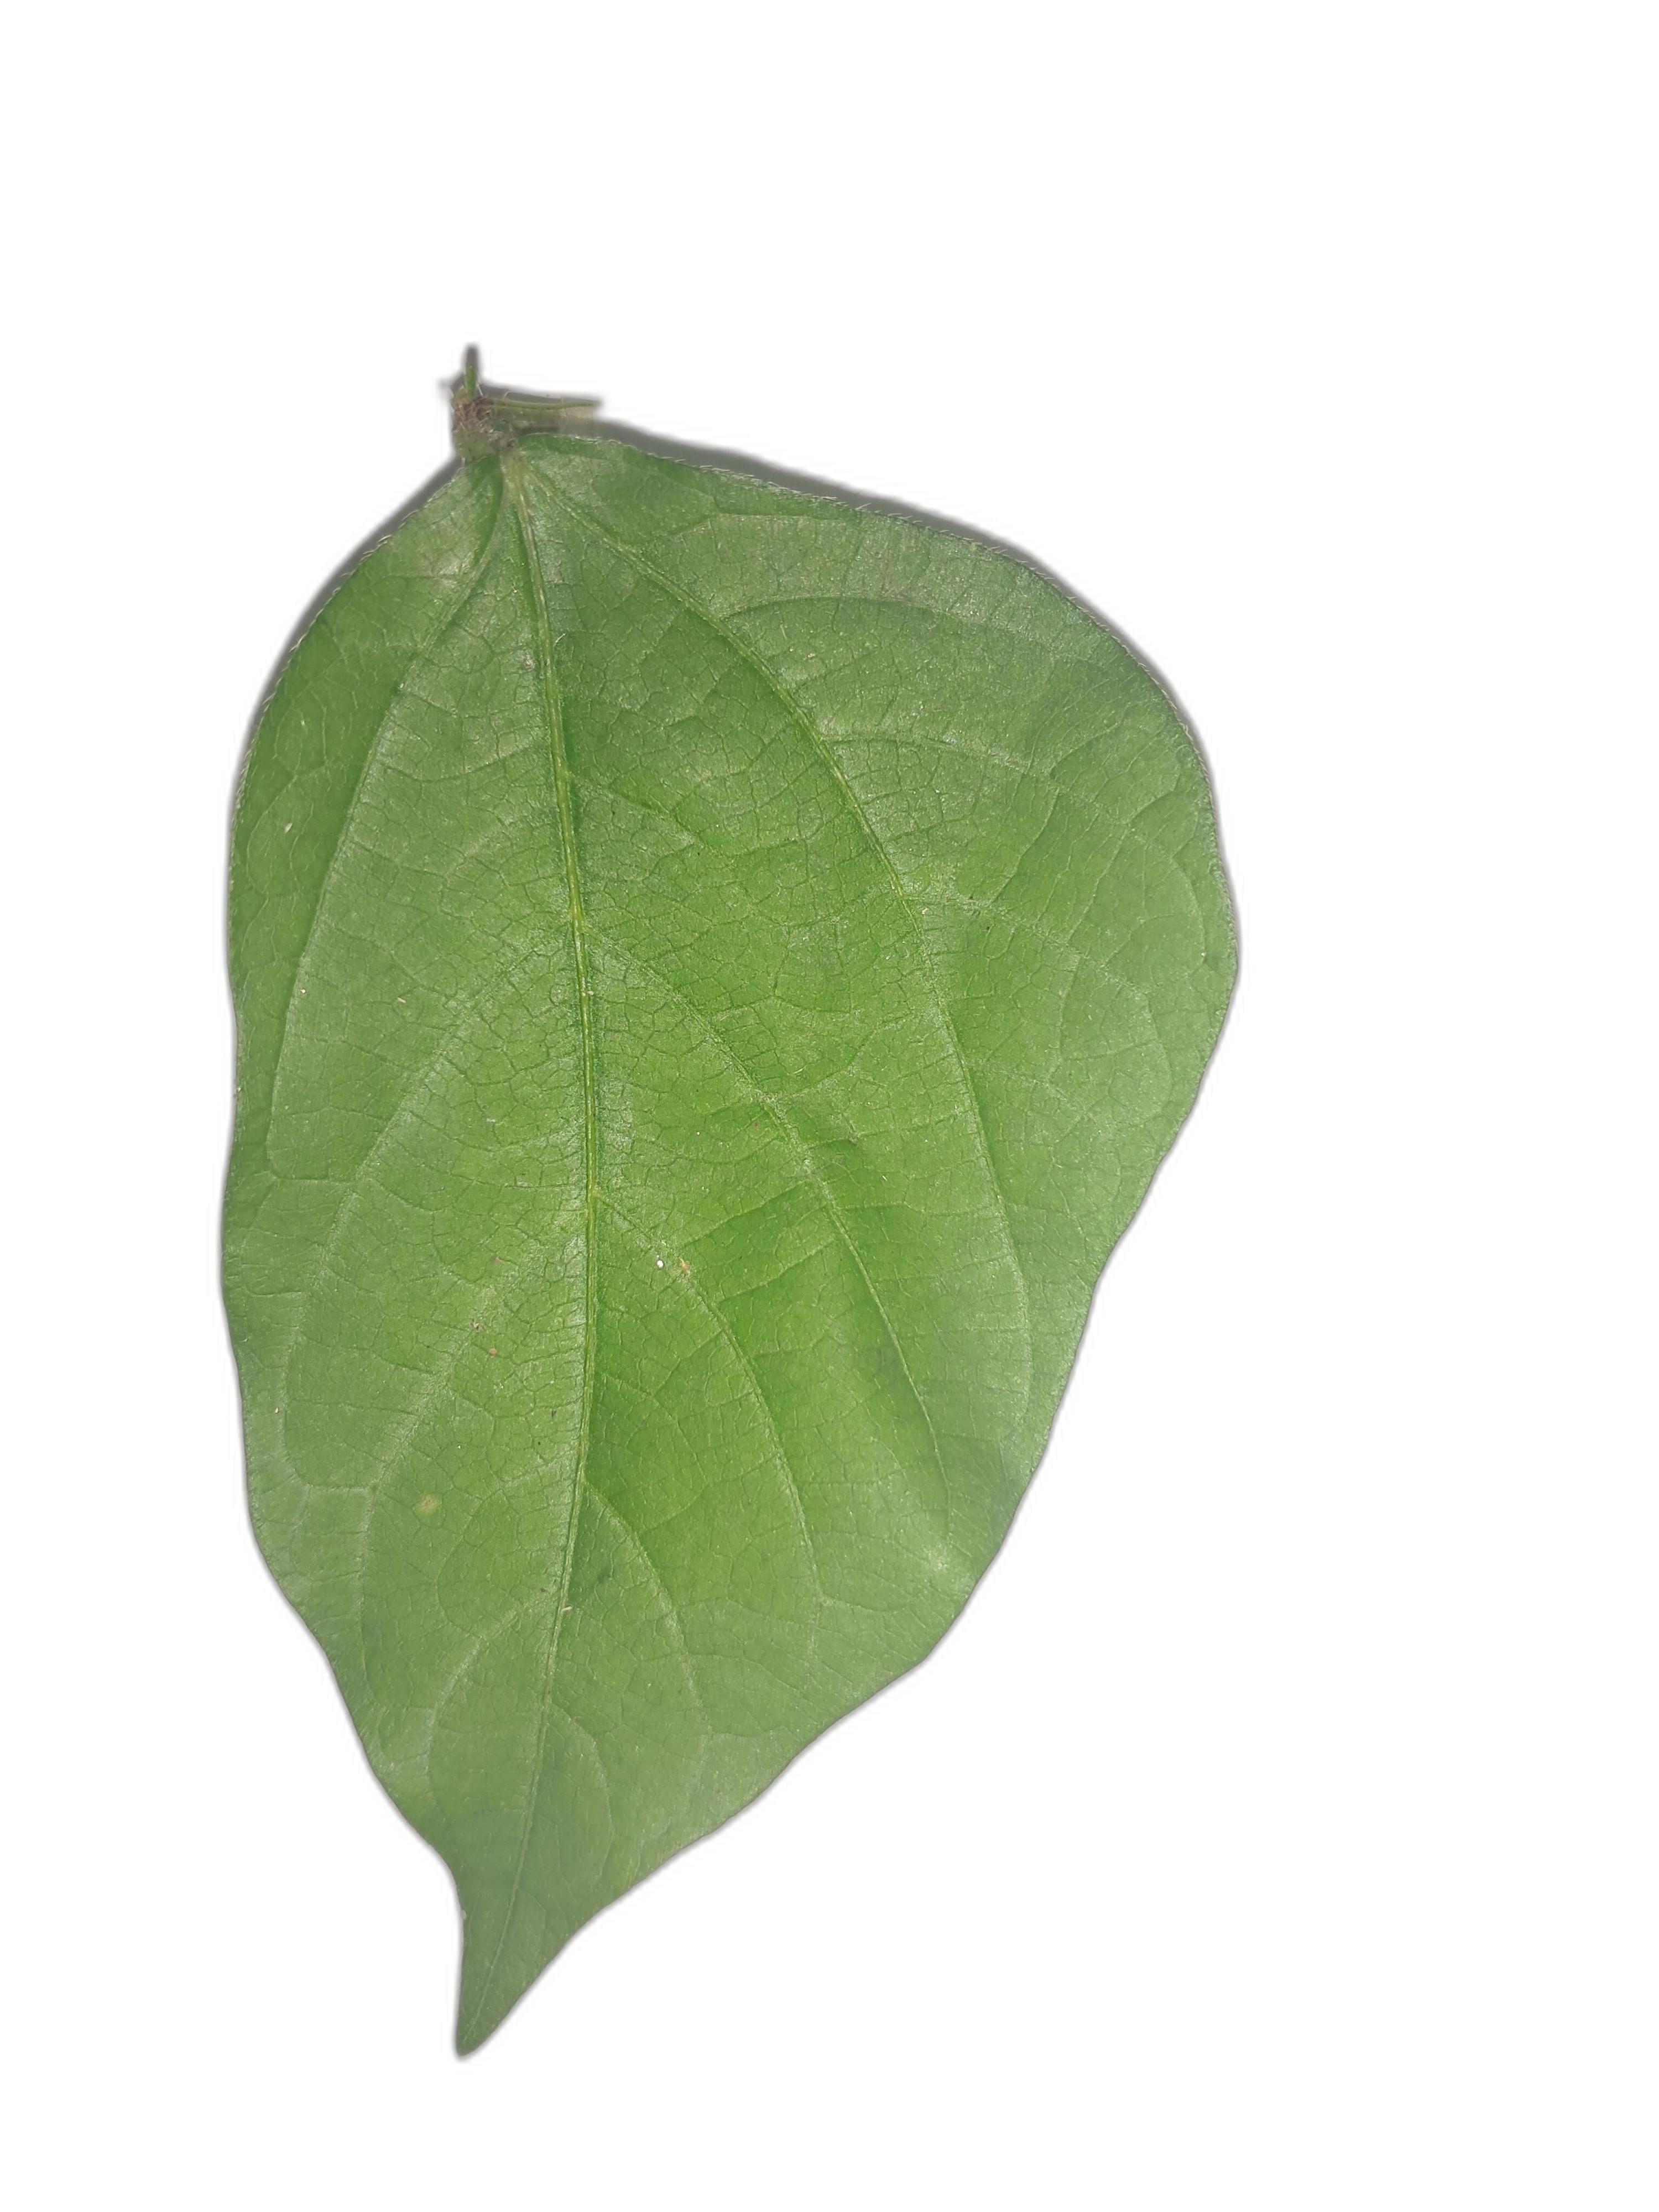
Label: Healthy